No. 39 Squadron RAF

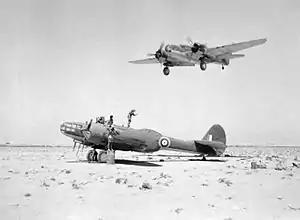
Martin Marylands of No. 39 Squadron operating from a landing ground in the Western Desert, 1941.

In 1939, the squadron re-equipped with more modern Bristol Blenheim I twin-engined monoplane bombers. As the threat of war increased, it was decided to strengthen British defences in the Far East by moving No. 39 Squadron to Singapore, with the squadron setting off with nine Blenheims on 6 August. The ferry trip was a disaster, with six aircraft wrecked, and three men killed, including Wing Commander Burton Ankers, commander of the 2nd Indian Wing Station at Risalpur, whose Blenheim caught fire and crashed after being struck by lightning. In April 1940, the squadron was ordered back to India, arriving at Lahore on 25 April, and then to strengthen defences in the Middle East, being ordered to reinforce Aden, setting out on 5 May, with the air component reaching Aden on 13 May and the groundcrew arriving by ship on 10 June 1940.